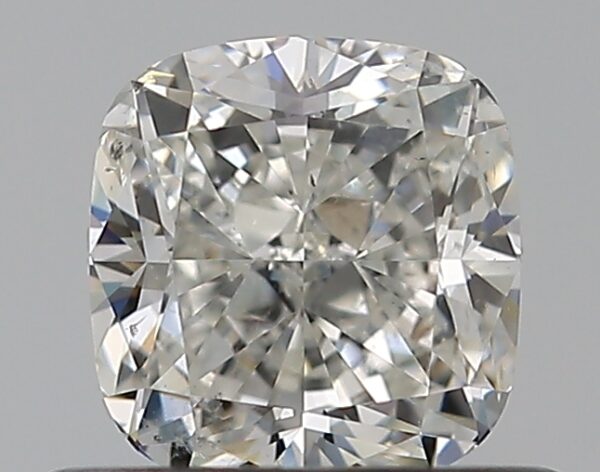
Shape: cushion
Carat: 0.56
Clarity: SI1
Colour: H
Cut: EX
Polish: EX
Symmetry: EX
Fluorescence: N
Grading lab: GIA
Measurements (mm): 4.69 x 4.51 x 3.09